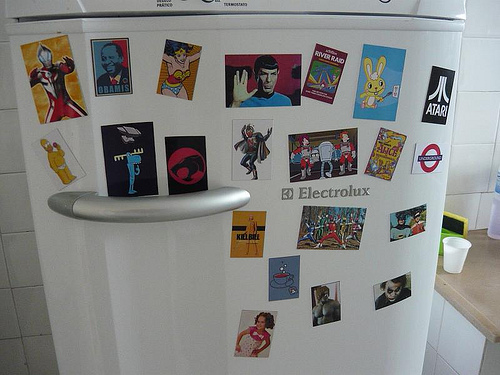
user: Given an image and a question. Answer the question in a short answer. Question: How many watts does this appliance consume? Short Answer:
assistant: 300